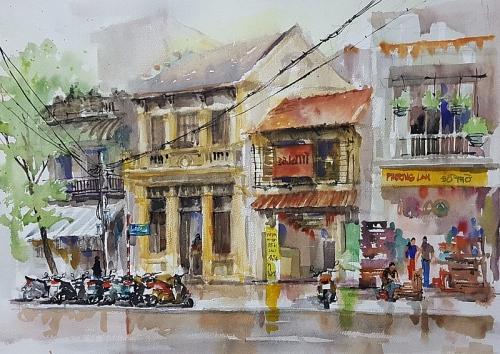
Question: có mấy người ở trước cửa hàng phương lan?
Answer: có ba người